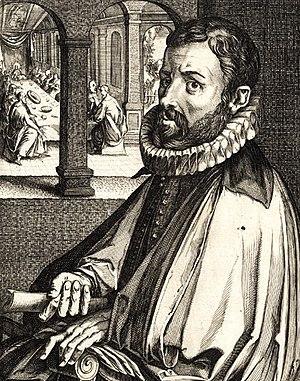
Anthonie Van Blockland, né à Montfoort vers 1533 et mort à Utrecht le 18 octobre 1583, est un peintre flamand élève de Frans Floris.